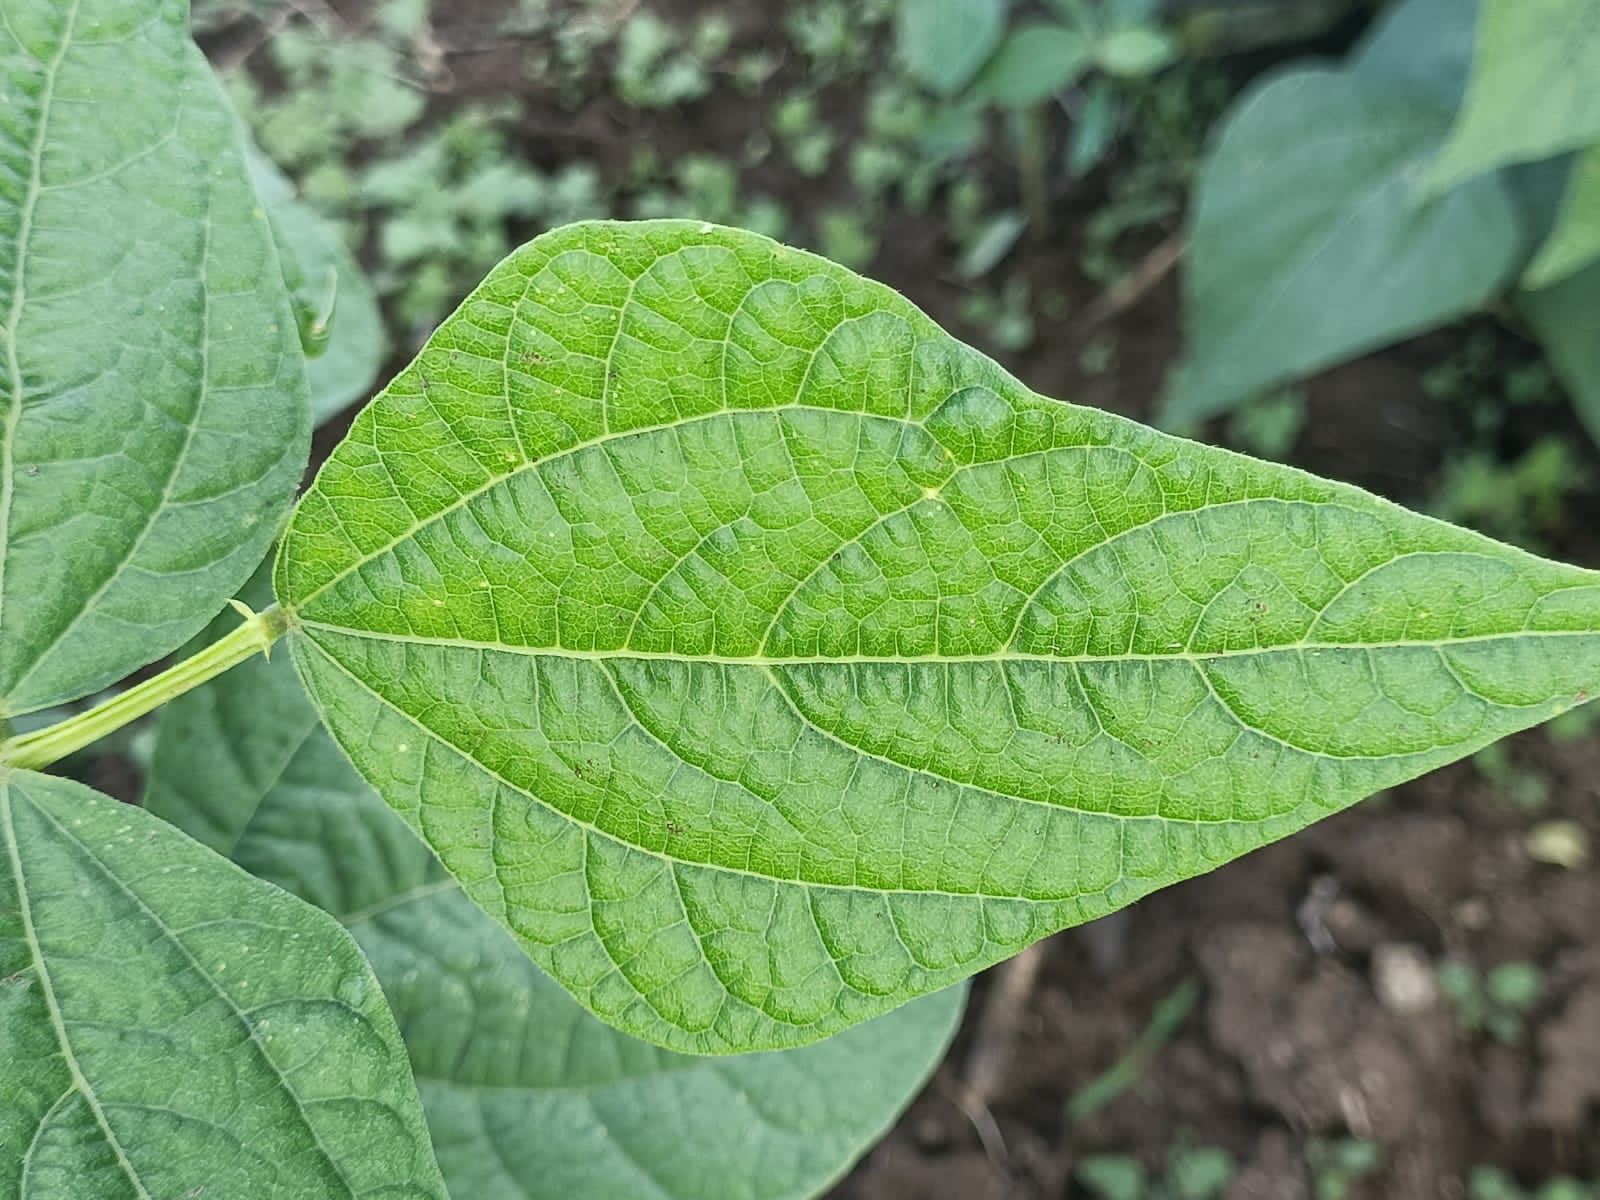
Label: Healthy